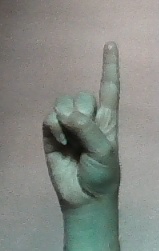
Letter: bb